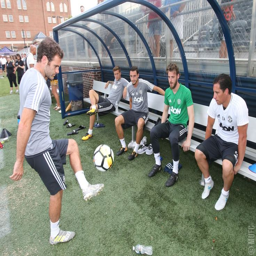
our first day of training in the capital